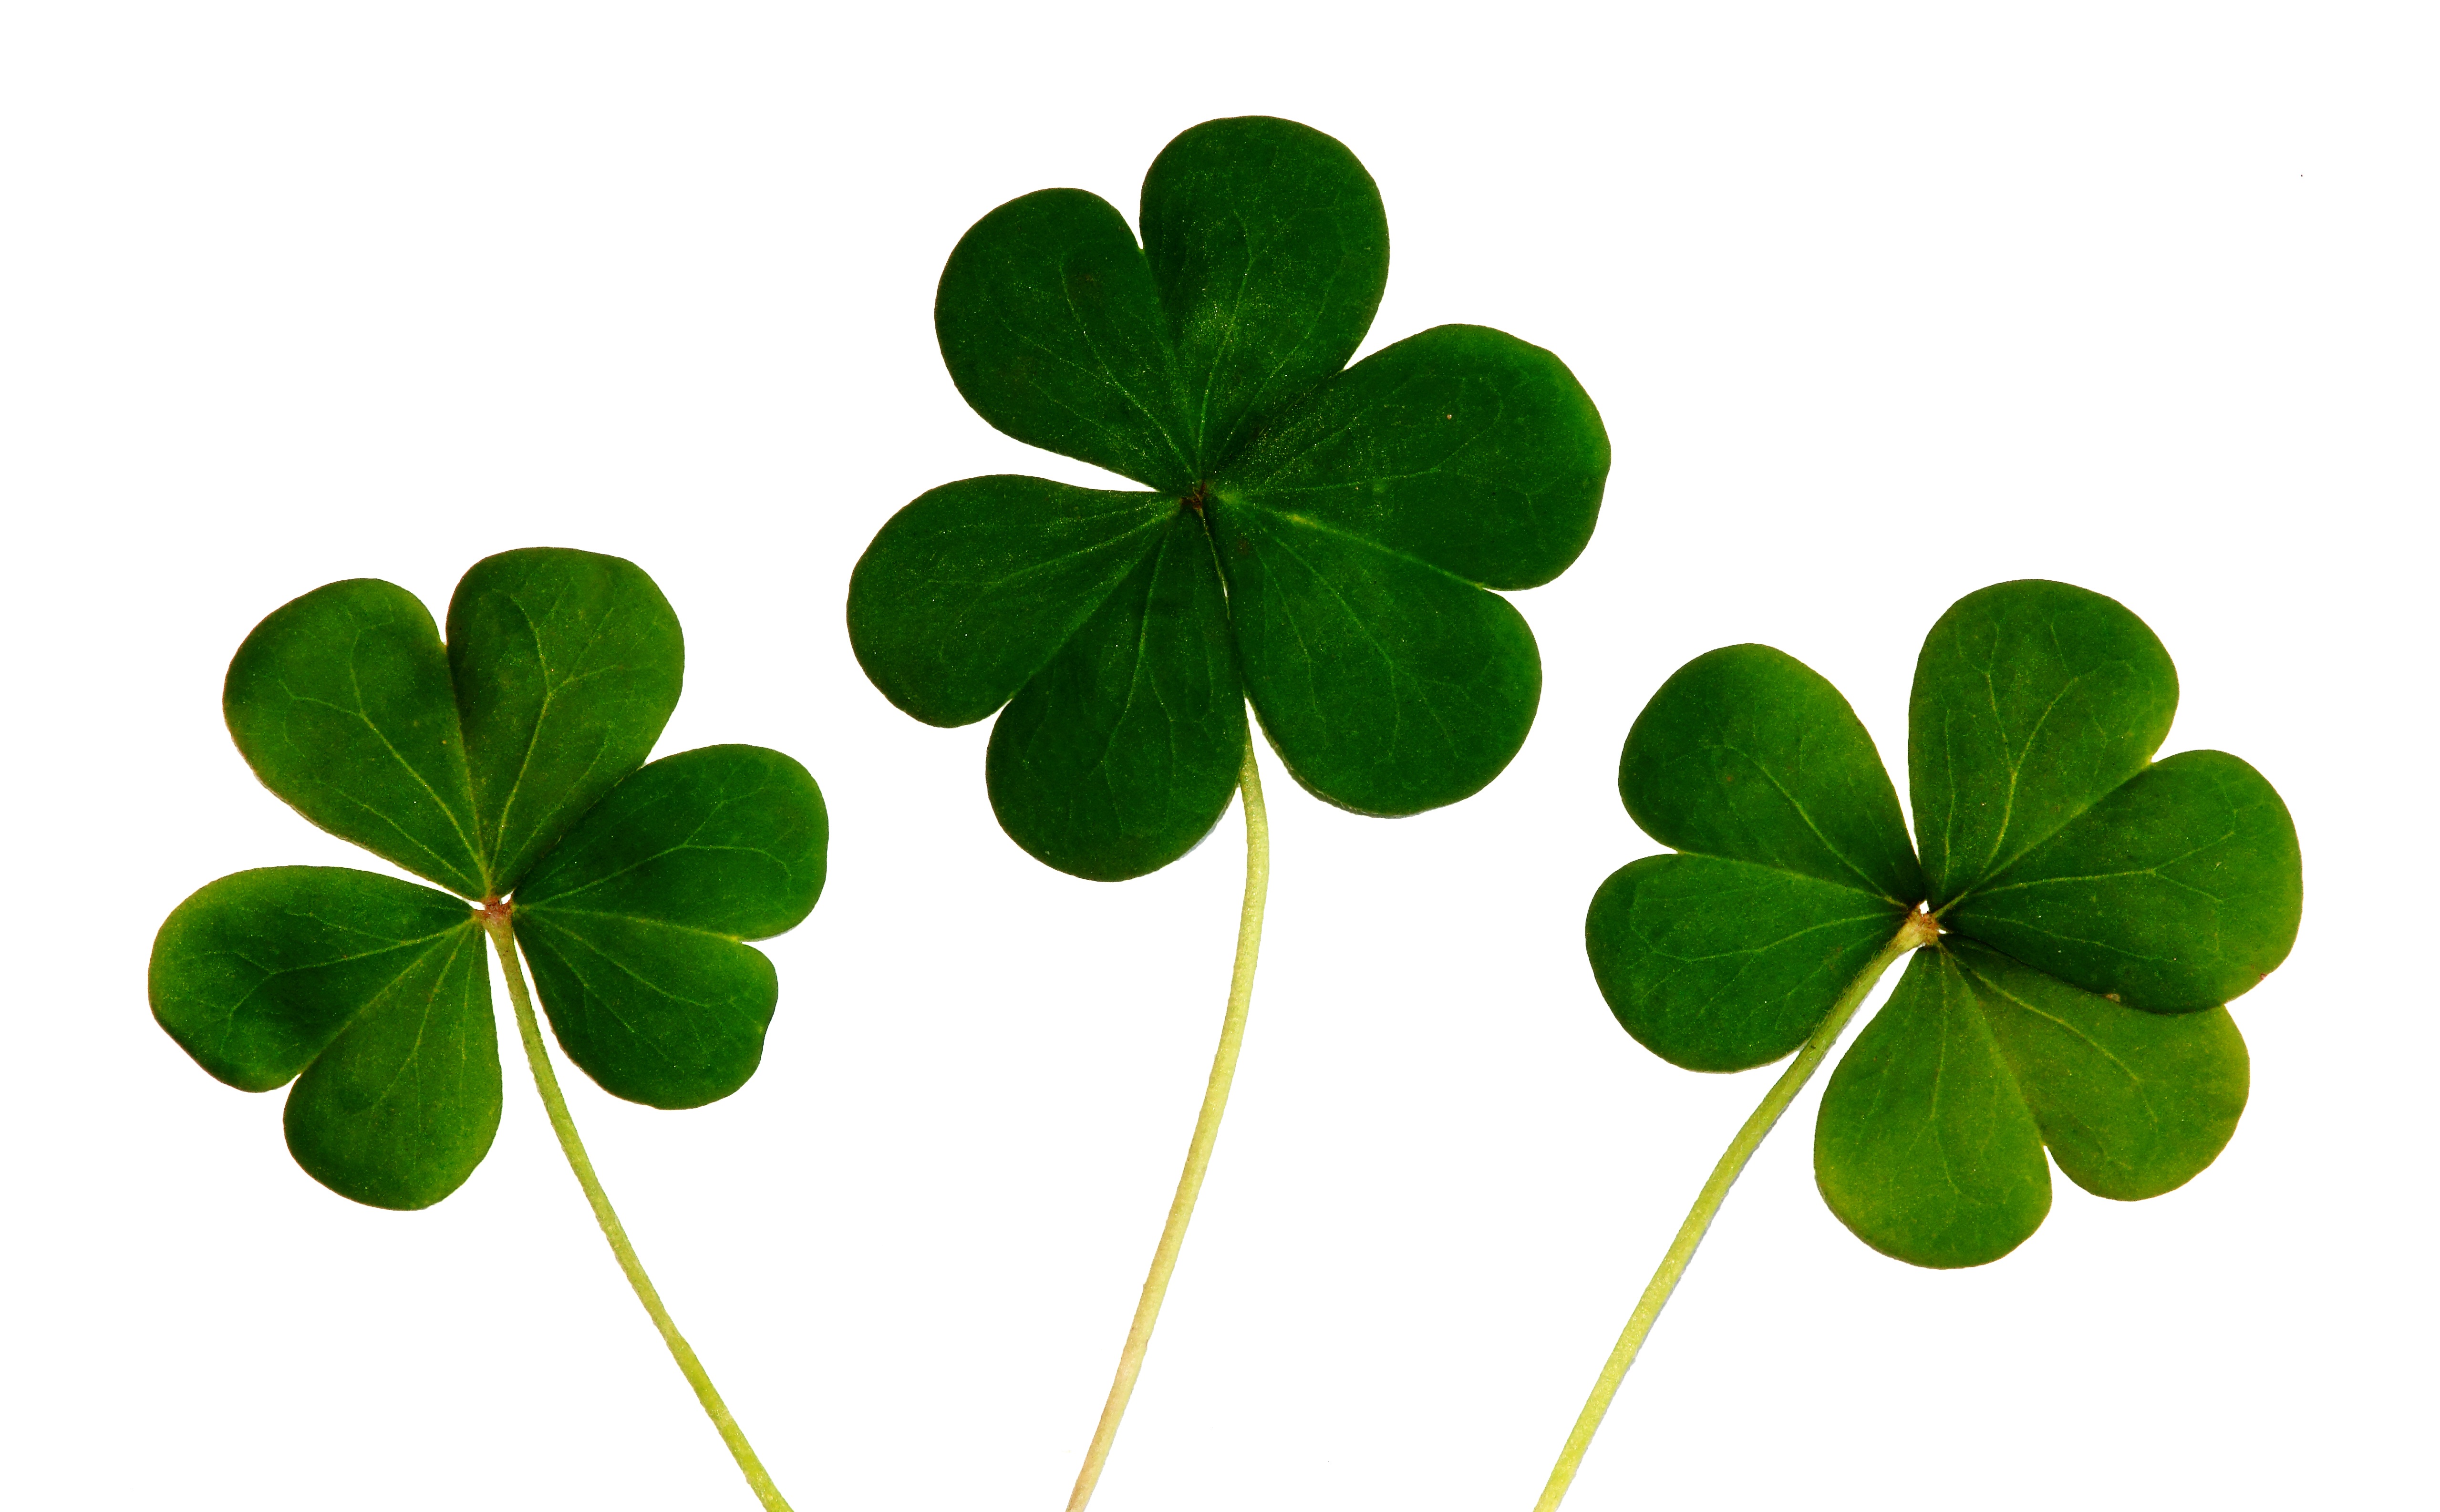
nature, plant, leaf, flower, petal, isolated, floral, celebration, spring, green, herb, symbol, produce, season, clover, saint, day, ireland, icon, tradition, luck, lucky, fortune, traditional, irish, celtic, flowering plant, shamrocks, patrick, annual plant, land plant, centella, trifolieae